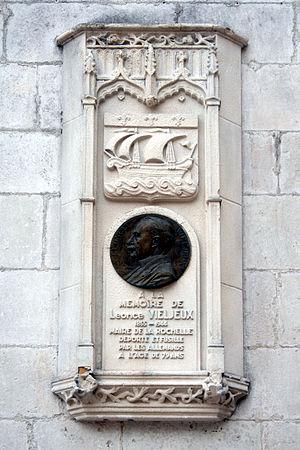
L'hôtel de ville de La Rochelle est le bâtiment qui héberge la mairie de La Rochelle depuis 1298 ; il est pour cette raison le plus ancien hôtel de ville français encore en fonction. Entre 1628 et 1748, le bâtiment est la résidence du Gouverneur de l'Aunis et de la Ville avant de redevenir la maison de la ville. Il est classé au titre des monuments historiques depuis le 27 décembre 1861. Largement détérioré, le bâtiment subit, à la fin du XIXᵉ siècle, une lourde restauration, mêlant restauration à l'identique, transformation et extension de bâtiment.
François Paul Auguste « Léonce » Vieljeux, né le 12 avril 1865 aux Vans et mort le 2 septembre 1944, est un armateur, colonel de réserve devenu maire de La Rochelle. Déporté pour faits de résistance, il est exécuté dans la nuit du 1ᵉʳ au 2 septembre 1944.